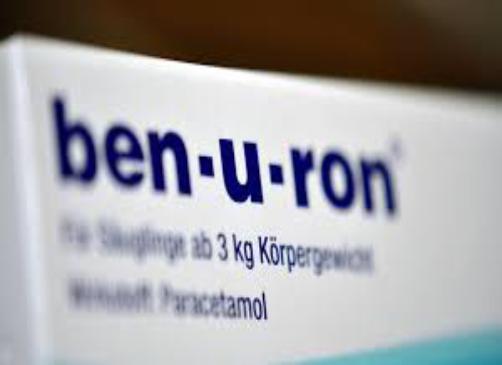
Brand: benuron
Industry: Medical